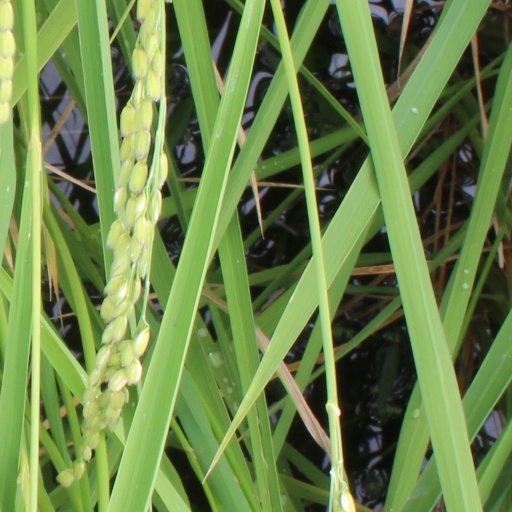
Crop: rice